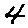
Label: 4